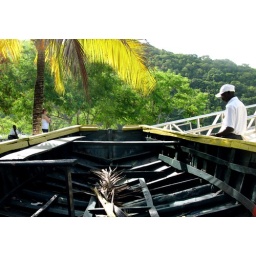
A busted up boat sits on the beach in Labadee